Climate change in Arkansas

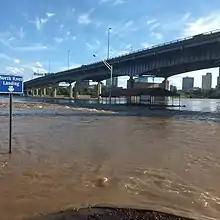
Arkansas River flooding, North Little Rock, May 2019

In contrast to other parts of the United States, Arkansas has not seen a significant increase in temperature over the last 50–100 years. In fact, some parts of the state have cooled. However, the state does receive more annual rainfall and more frequent downpours than other states. Over the next few decades, Arkansas is expected to warm, experiencing an increased severity of flooding and droughts. It is also expected to suffer more storm damage, reduced agricultural yields, and harm to livestock. Arkansas might also have to contend with a heightened risk of heat-related illnesses. In addition, there has been an increase in the number of tornadoes observed in the central United States, including Arkansas.